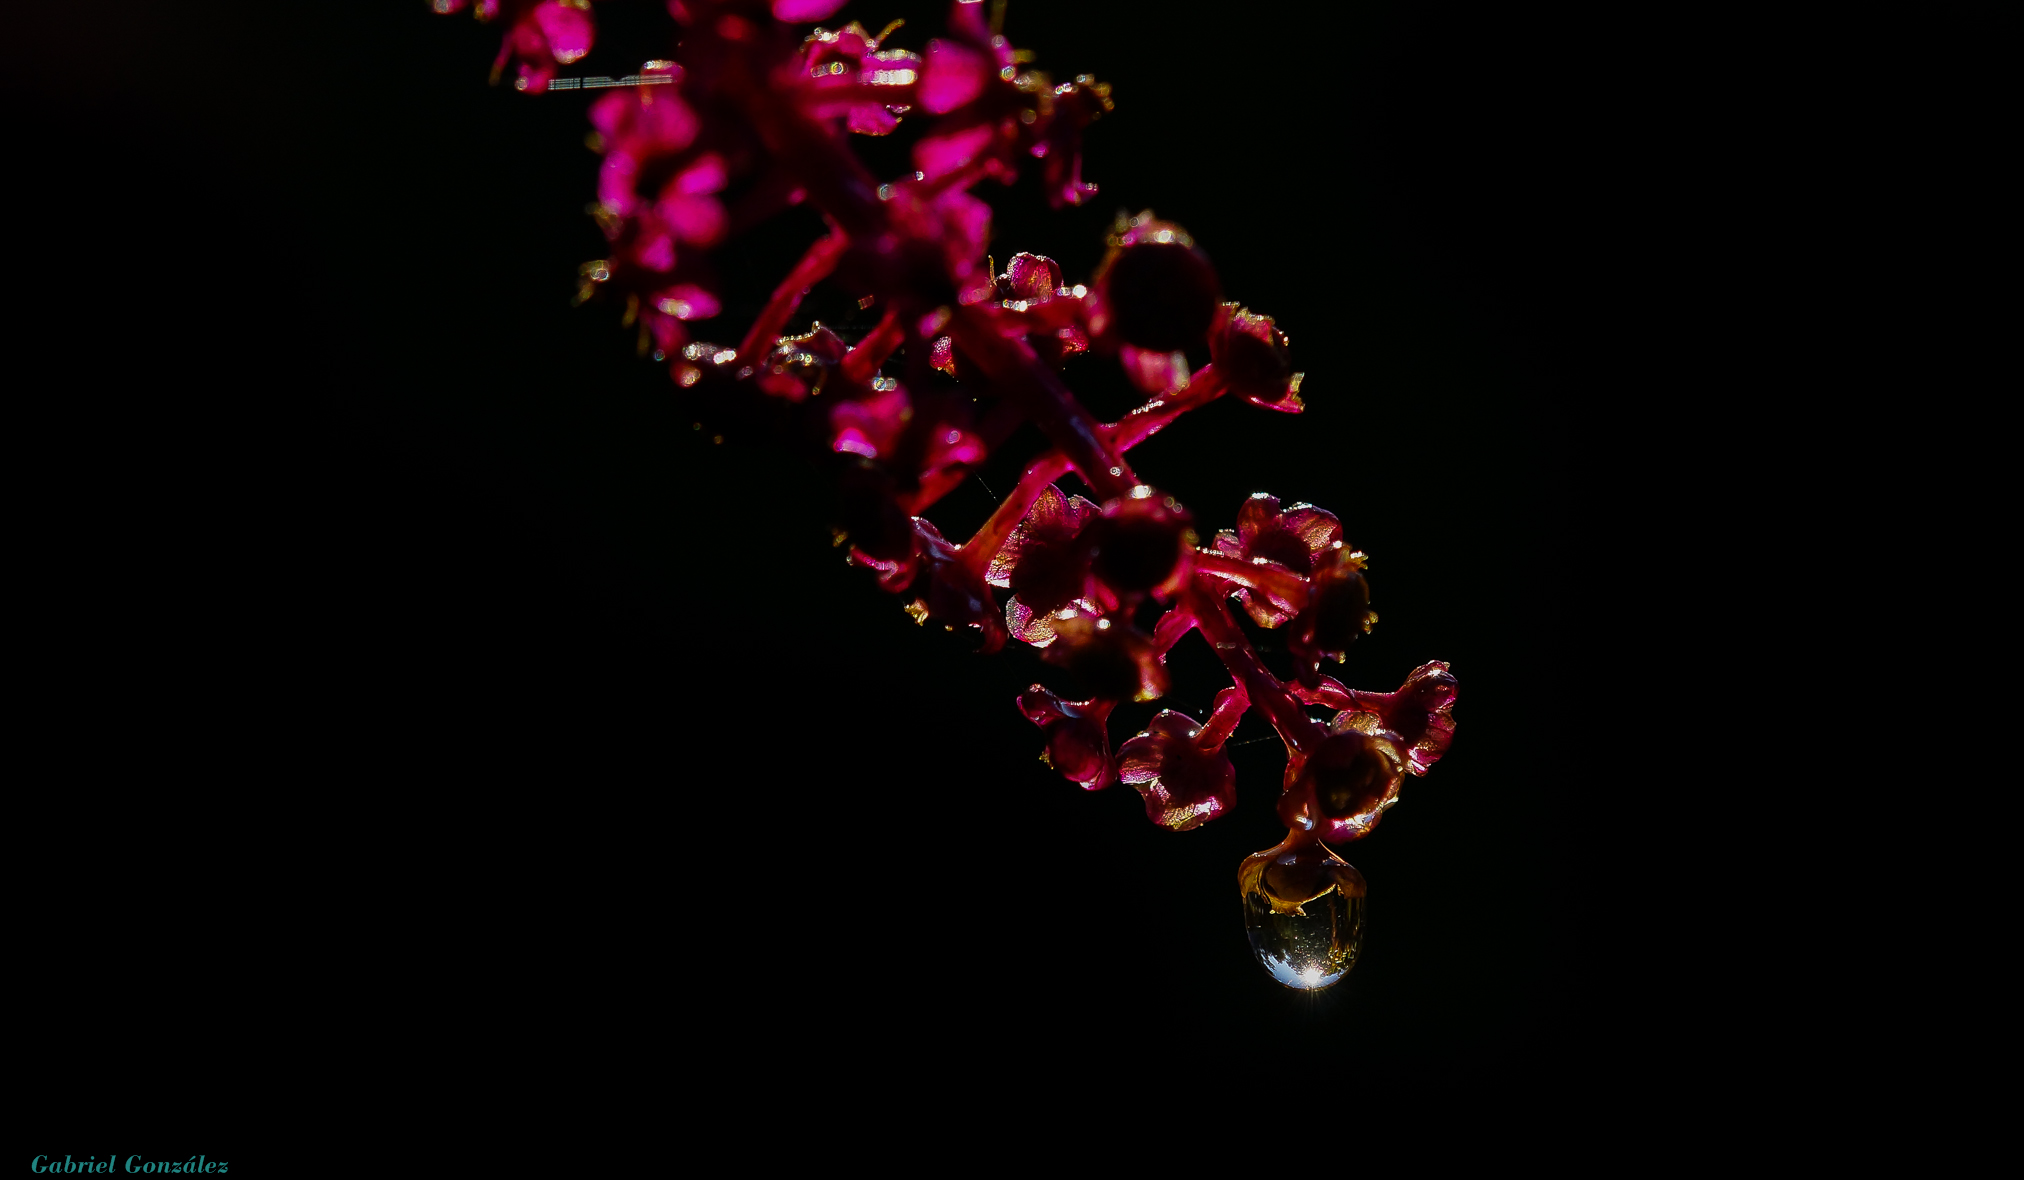
nature, leaf, flower, petal, photo, red, macro, darkness, lighting, flowers, jewellery, naturaleza, flores, organ, a77, g, ggl1, gaby1, xovesphoto, sonya77, gphoto, gabrielcorua, xelodegalicia, sonya77v, tamron180mmmacro, macro photography, fashion accessory